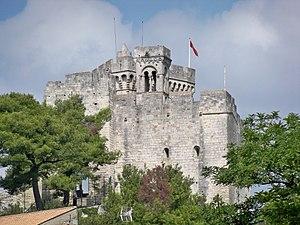
Château de Beaucaire (30)